Princess Maria Fortunata d'Este

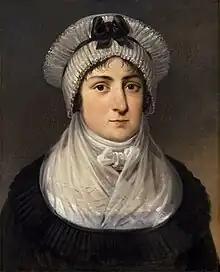
Posthumous portrait by Hortense Haudebourt-Lescot, 1836.

Maria Fortunata d'Este (24 November 1731 – 21 September 1803) was a Modenese princess by birth and a "princess du sang" by marriage. By her marriage to Louis François Joseph de Bourbon, Prince of Conti, her first cousin, she became the Countess of La Marche and later the Princess of Conti; and was a member of the French court of King Louis XV and King Louis XVI. She was the last Princess of Conti, and died without issue.